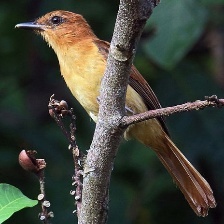
Species: CINNAMON ATTILA
Scientific name: ATTILA CINNAMOMEUS